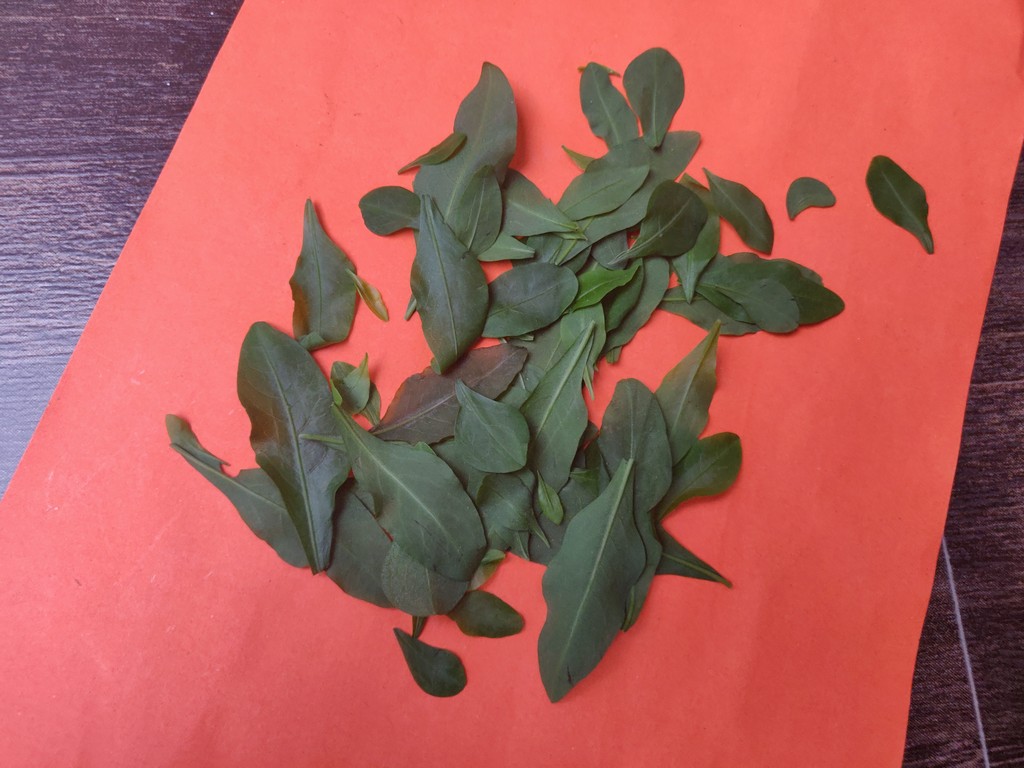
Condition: Healthy
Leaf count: multiple
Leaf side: unknown